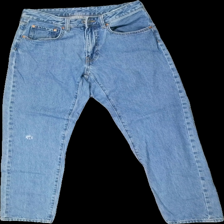
View: front
Type: Jeans
Category: Ladies
Brand: Not in the list
Brand text on label: vailent
Colors: Blue
Material: 100% cotton
Cut: Regular
Size: S
Season: All
Trend: Denim
Holes: Major
Damage: hål
Damage location: middle left
Damage 2 location: middle right
Damage 3 location: top center
Price range: <50
Recommended usage: Export
Description: blå jeans med hål på vänster knä